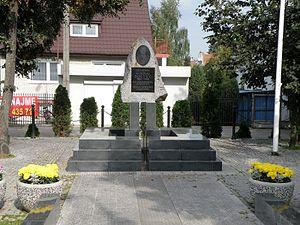
Mikołaj Bołtuć est un général de brigade polonais.